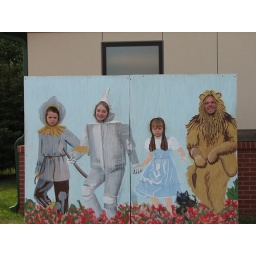
The girls and I at judy Garlands house in Grand Rapids MN